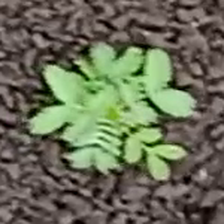
Weed species: Dwarf_cassia_(Chamaecrista pumila)